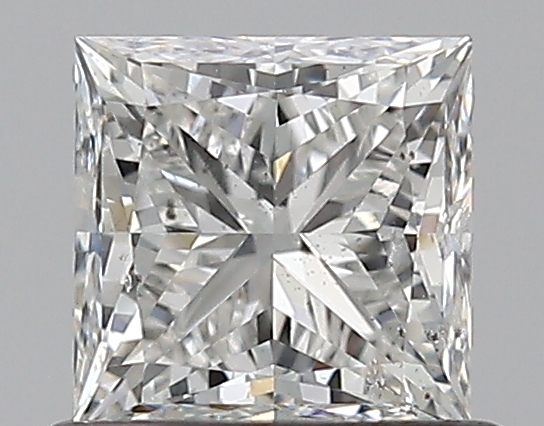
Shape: princess
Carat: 0.7
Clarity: SI2
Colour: H
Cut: EX
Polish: EX
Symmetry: VG
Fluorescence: N
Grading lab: GIA
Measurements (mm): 4.72 x 4.68 x 3.46